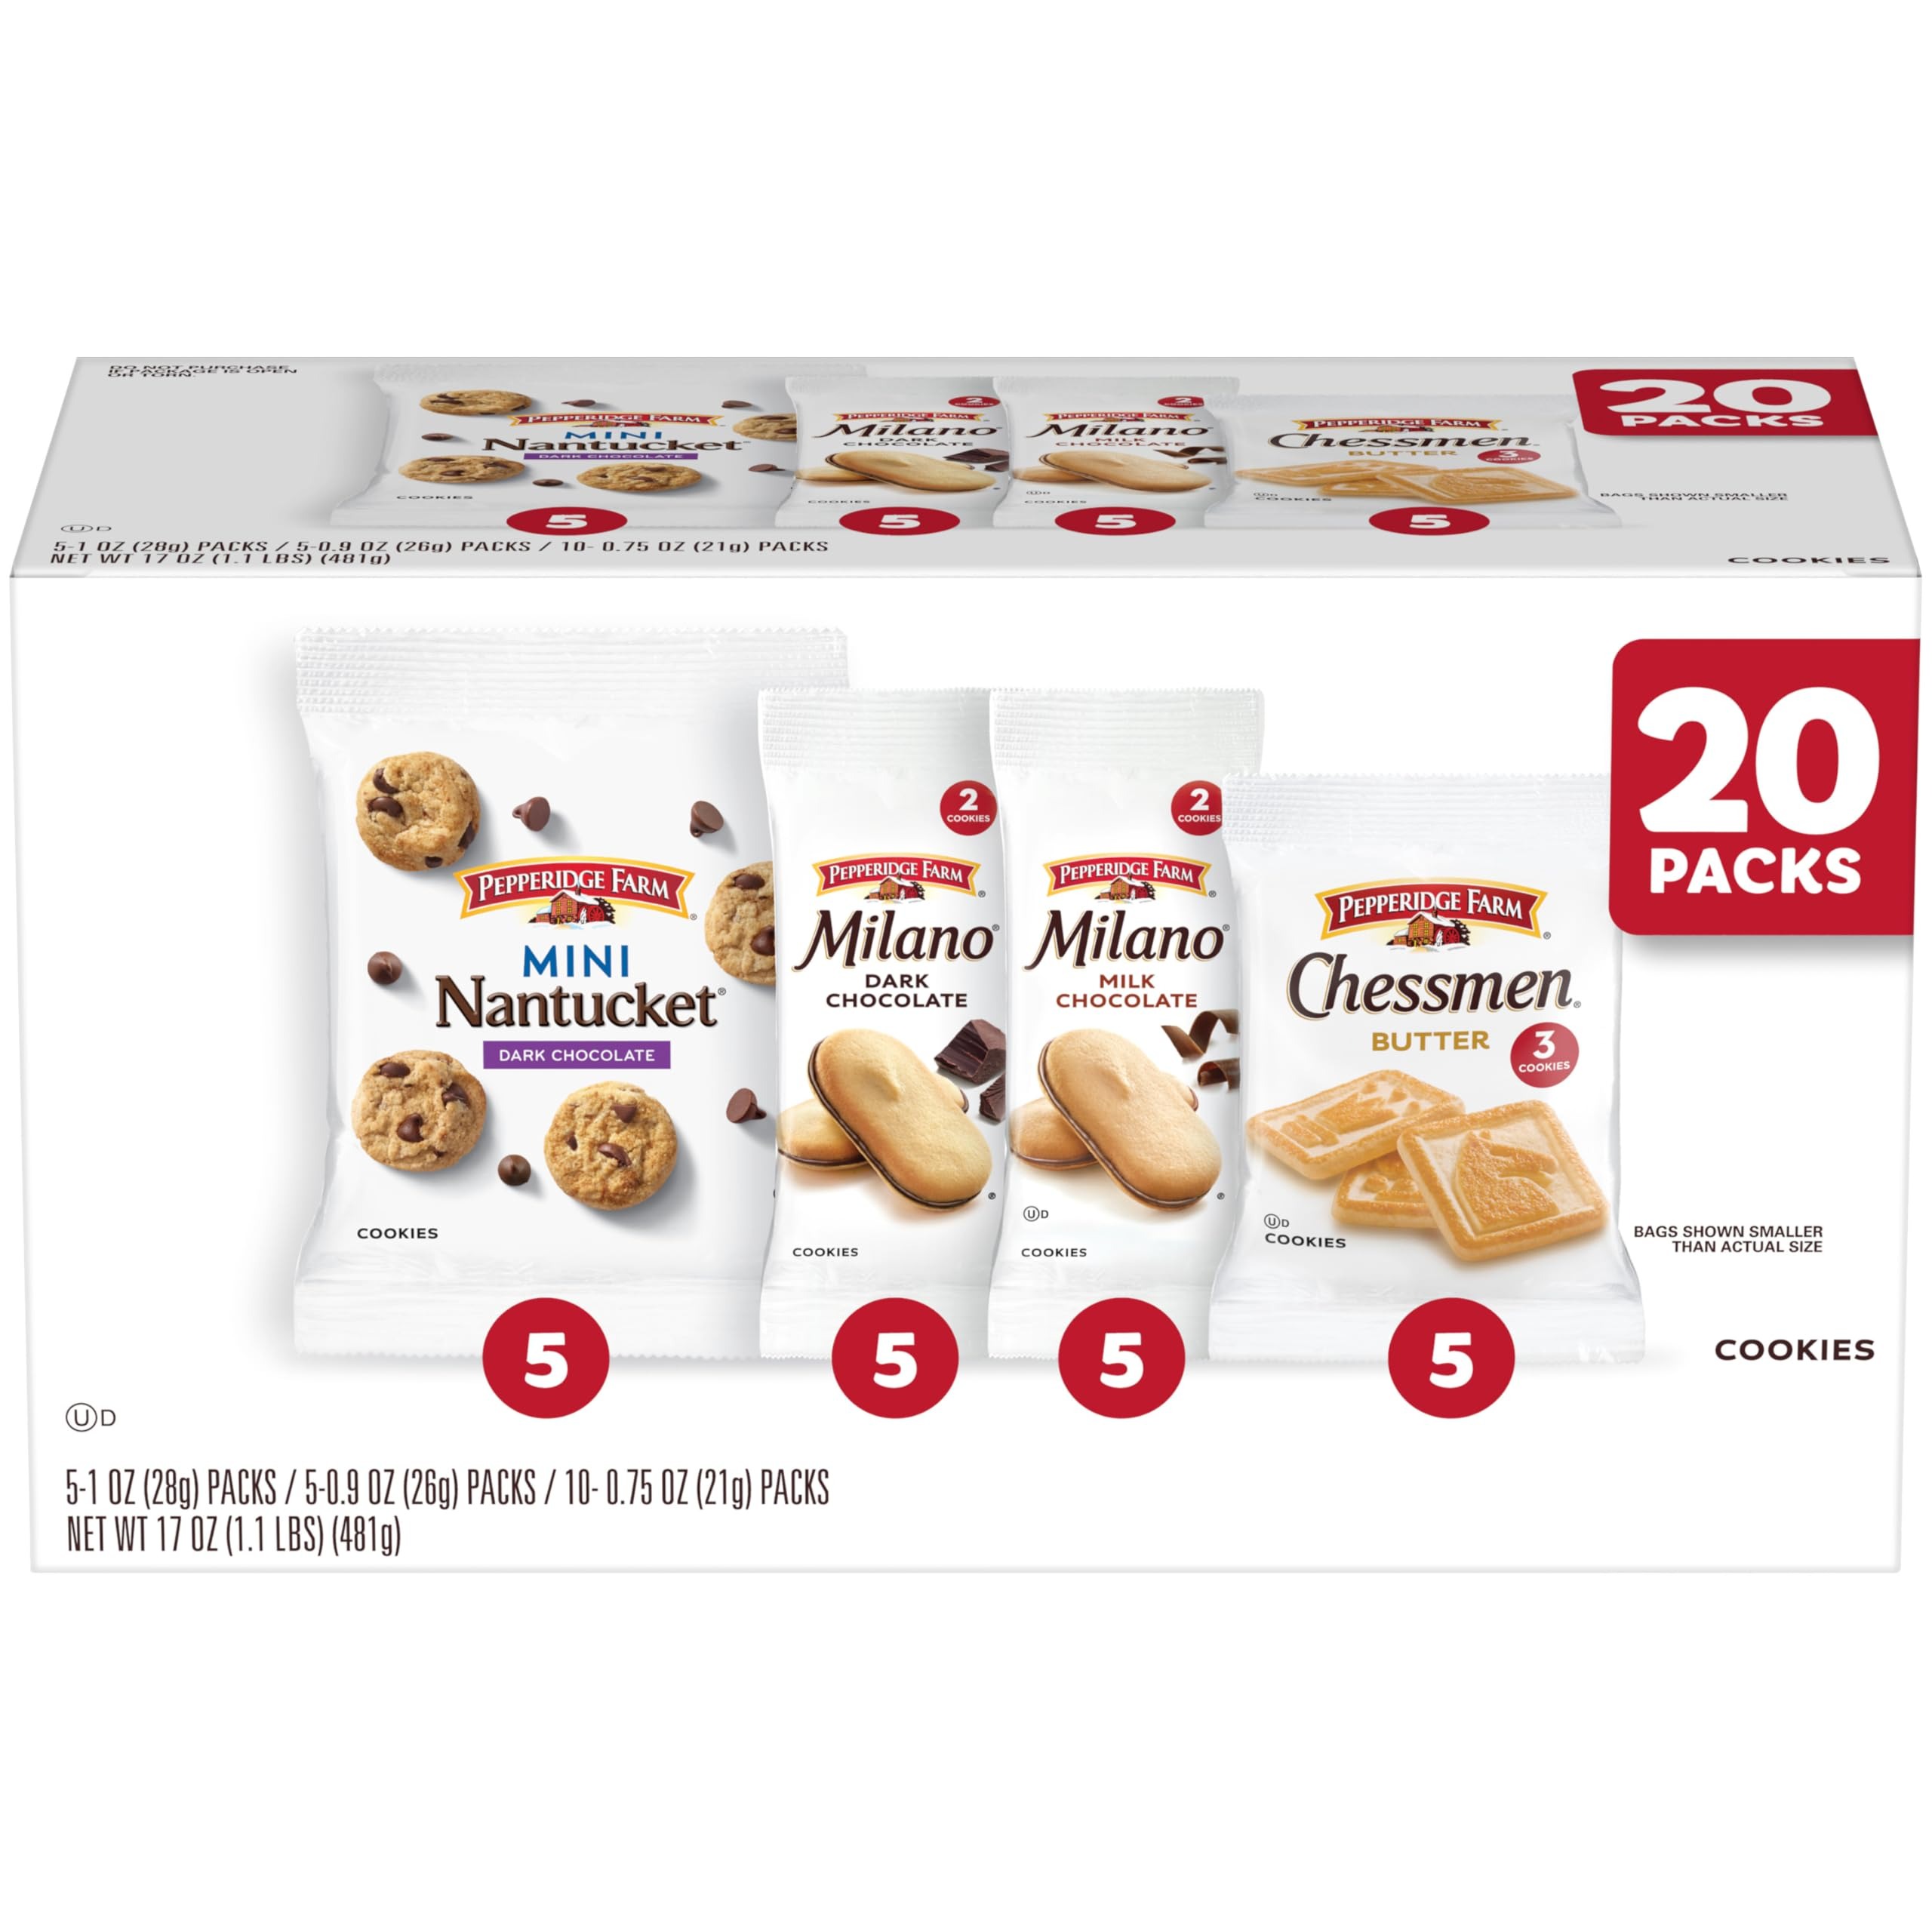
Item Name: Pepperidge Farm Cookies Variety Pack, Snack Packs, 20 Pk
Bullet Point 1: Includes one (1) box of 20 snack packs of Pepperidge Farm cookies
Bullet Point 2: Five (5) bags each of Milano dark chocolate and Milano milk chocolate cookies
Bullet Point 3: Five (5) bags each of Chessmen butter and nantucket mini dark chocolate chip cookies
Bullet Point 4: Perfect for an on-the-go snack or sweet treat anywhere
Bullet Point 5: Have a little taste
Value: 17.0
Unit: Ounce

Price: 18.5